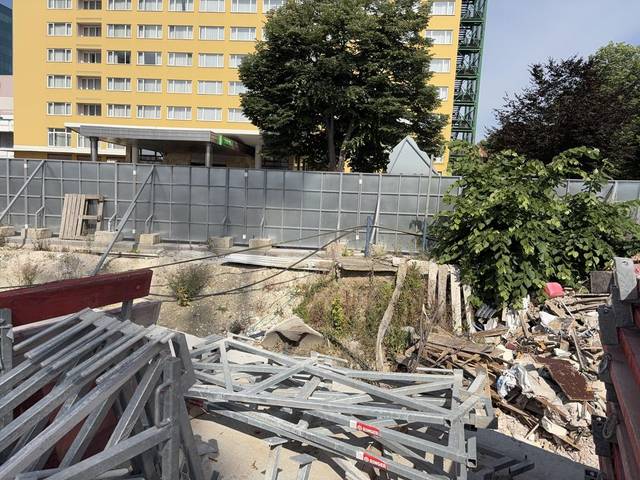
Region: Serbia
Coordinates: 41.995, 21.437